The Church (band)

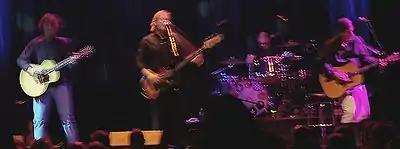
Koppes, Kilbey, Powles, Willson-Piper on-stage.Park West, Chicago, 18 August 2006

In 2005, The Church returned to full electric mode and began work on new material once again. The first release from these sessions was the outtakes album "Back with Two Beasts", released via their website as a teaser for the main album which would follow a few months later. "Back with Two Beasts" has over time come to have a "main" album life of its own, with tracks being featured on Apple music and the like, being seen by many fans as the band at its fluid and fresh artistic best. "Uninvited, Like the Clouds", their 20th studio album, was released to rapturous reviews in April 2006 and was followed once again by extensive touring in Europe, the U.S., and Australia. Just before its release, in March, they performed "Under the Milky Way" with the Melbourne Symphony Orchestra as part of the 2006 Commonwealth Games opening ceremony.